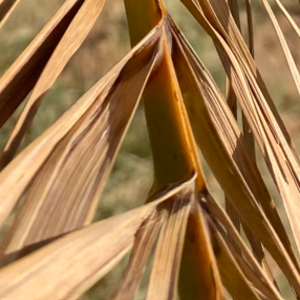
Label: Leaf Spots